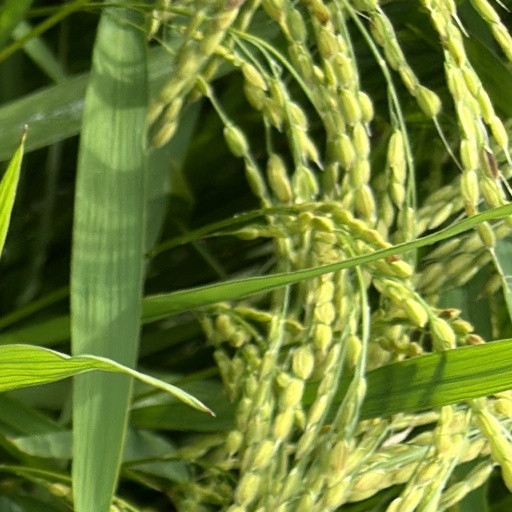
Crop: rice